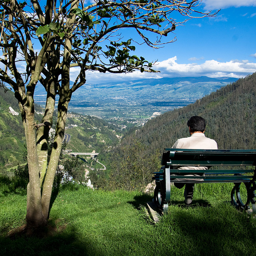
A man sitting on a bench on a hillside.
A man is sitting on a bench overlooking a large valley.
A man sitting on a bench looking out at a scenic view.
A man seated on a bench overlooking a deep valley.
 a man sitting alone on a bench on top of a hill